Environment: real
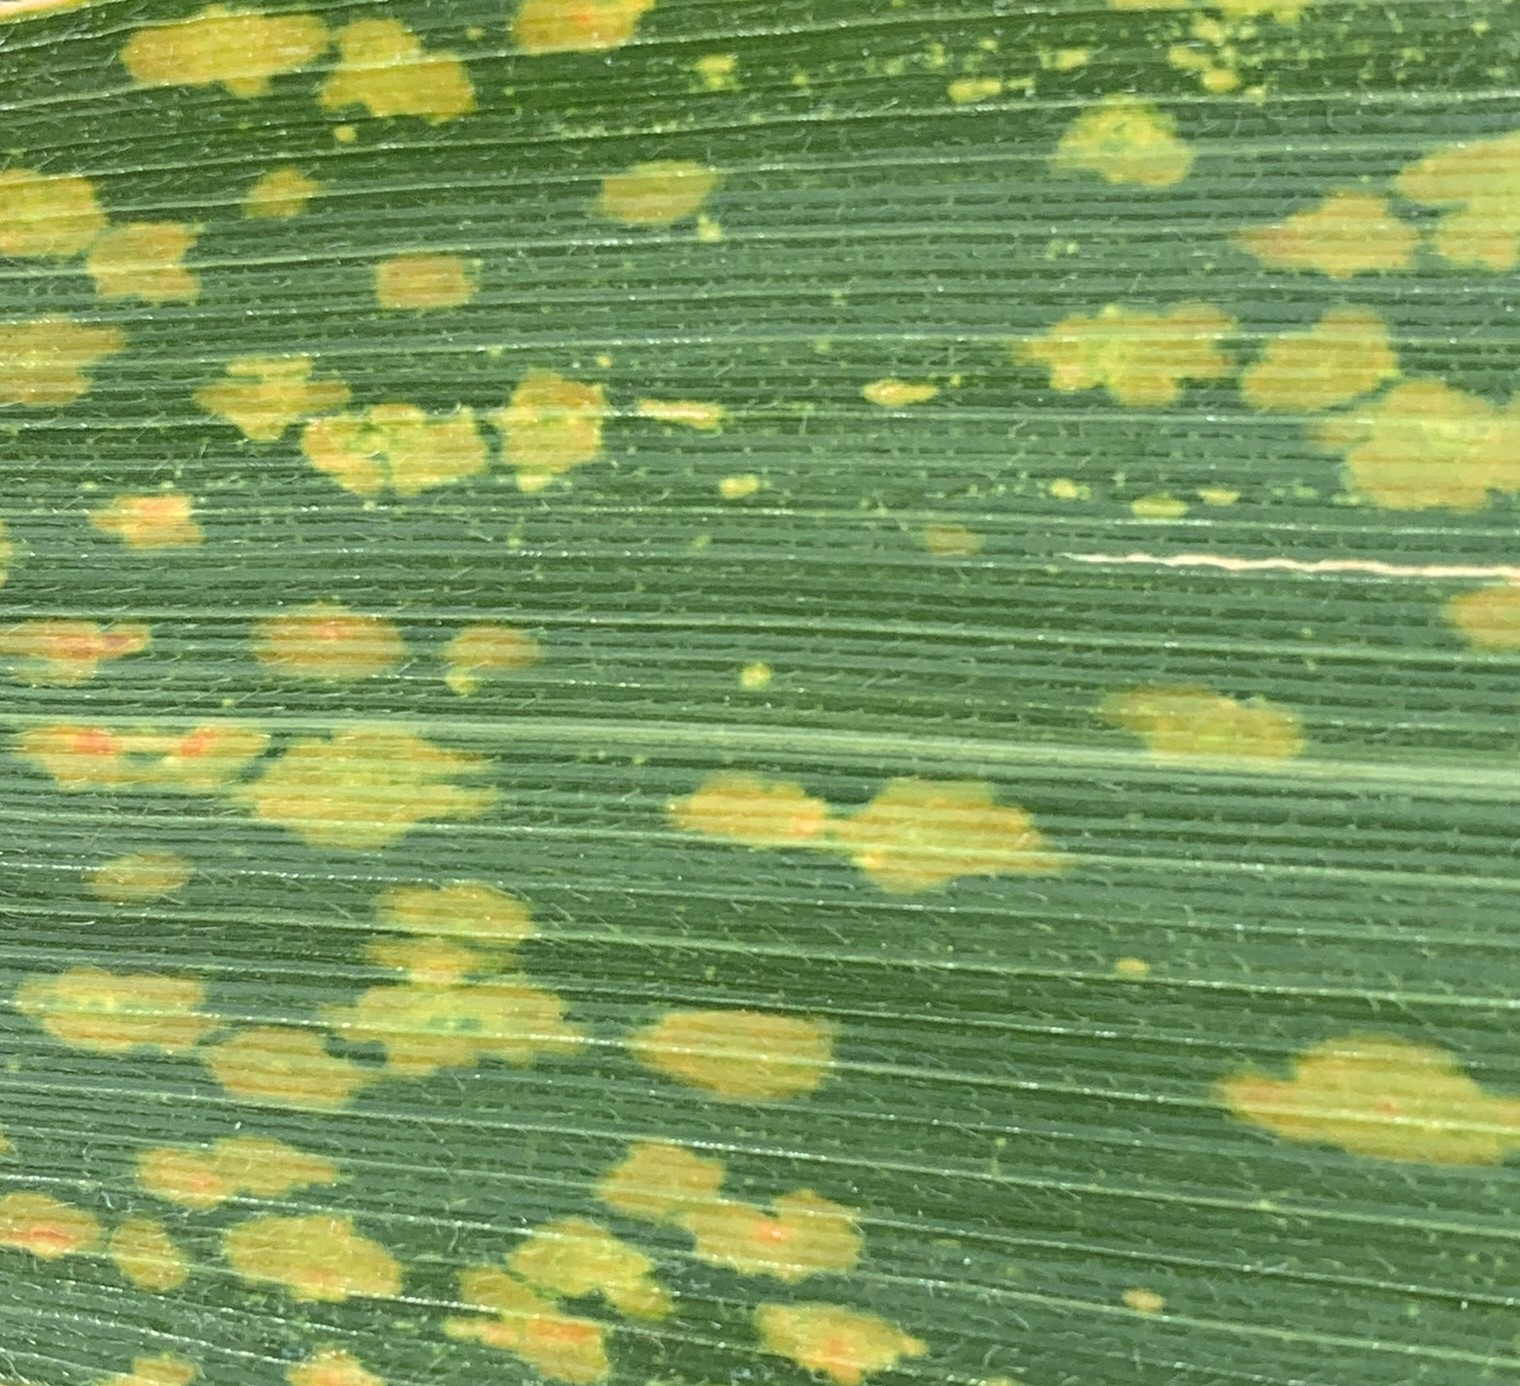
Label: lethal_necrosis